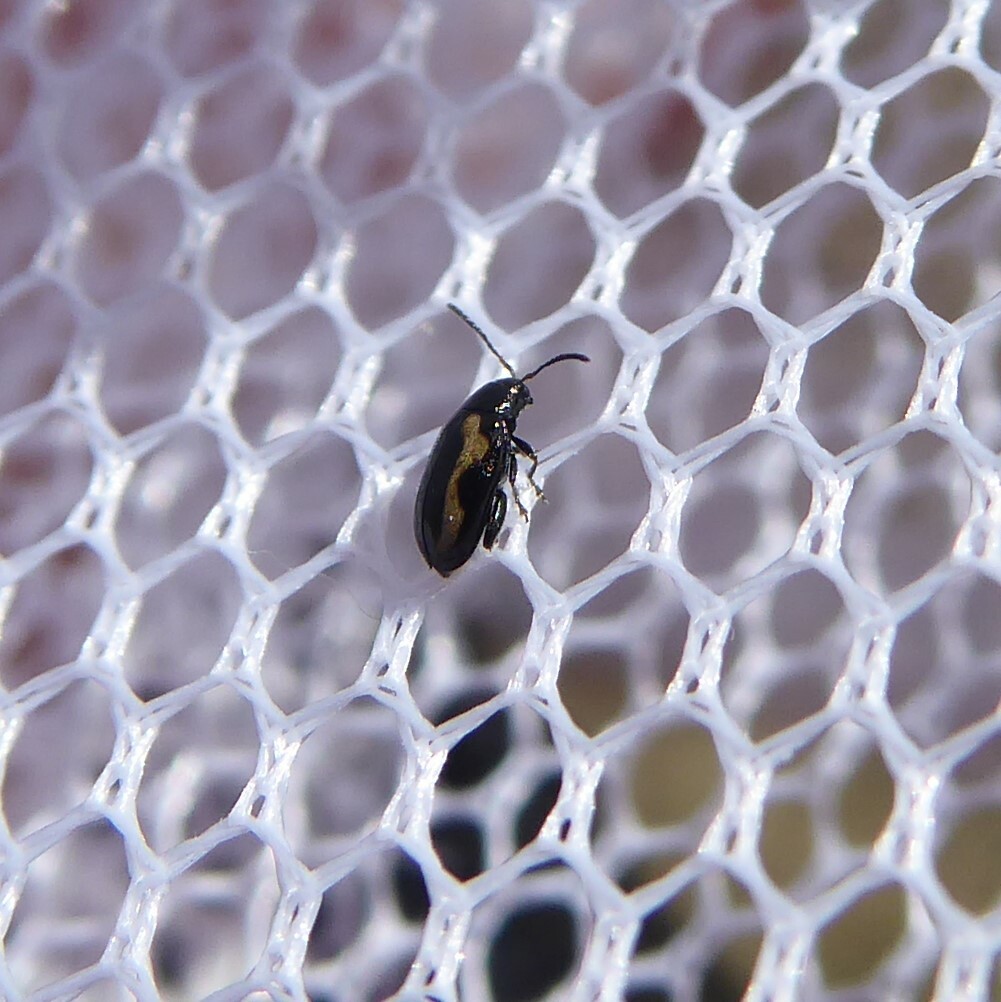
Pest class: striped_flea_beetle